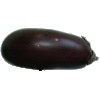
Label: Eggplant 1